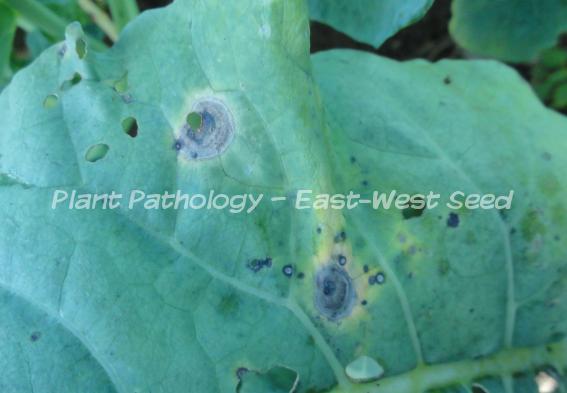
Plant: Cabbage
Disease: cabbage alternaria leaf spot